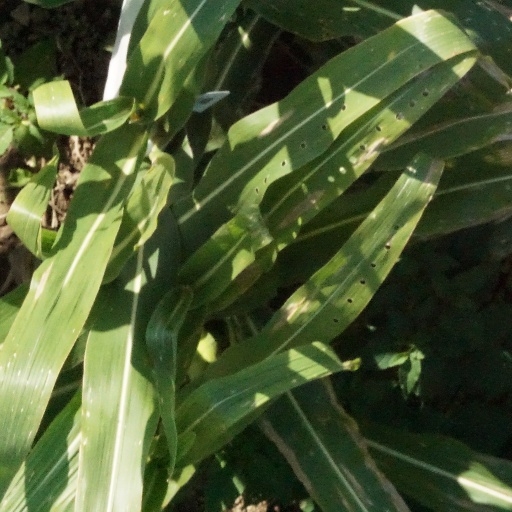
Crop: maize; corn